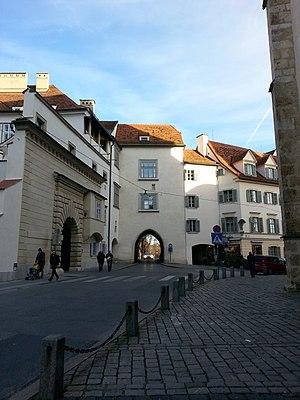
L'Autriche intérieure est un terme utilisé entre la fin du XIVᵉ siècle et le XVIIᵉ siècle pour désigner l'ensemble des territoires du Saint-Empire au sud de col du Semmering, gouvernés par la maison autrichienne de Habsbourg : les duchés de Styrie, Carinthie et Carniole, ainsi que les possessions du Littoral autrichien. La ville capitale était Graz en Styrie.